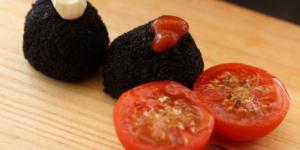
croquetas de calamares en su tinta